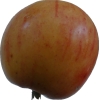
Label: apple